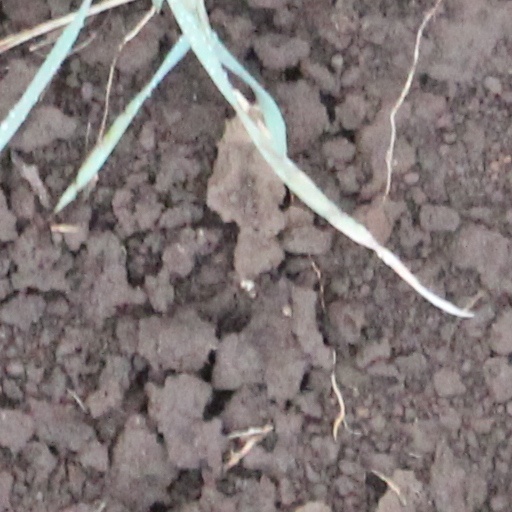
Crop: wheat